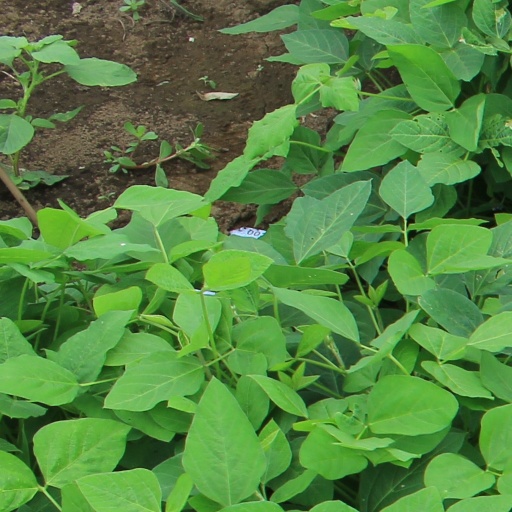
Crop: soybean